Treaty of Brest-Litovsk (Ukraine–Central Powers)

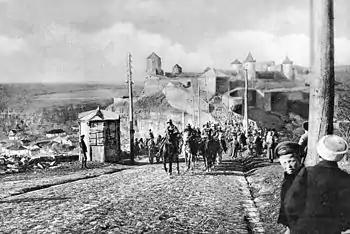
Austro-Hungarian troops entering Kamianets-Podilskyi after the treaty had been signed in Brest-Litovsk (Austria-Hungary War Press bureau)

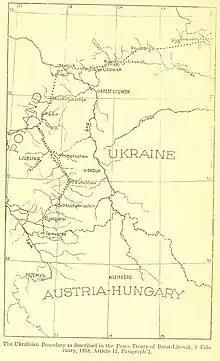
Northwestern boundary of Ukraine by the Treaty of Brest-Litovsk

The treaty immediately caused much opposition among Poles, particularly those in Austria-Hungary. Polish politicians in the Austrian Parliament immediately began their protests, paralysing it; civil servants began a strike; and spontaneous demonstrations took place in various cities and towns. Most notably, the Polish Auxiliary Corps refused to follow imperial orders, and, after the Battle of Rarańcza, broke through the front lines to join Polish forces in the Russian Civil War. Although the imperial and royal government in Vienna withdrew from parts of the treaty, the damage inflicted on any remaining sense of loyalty or trust towards the monarchy among the Poles was devastating and beyond repairability, while the pro-Habsburg and anti-independence faction of the Polish politicians participating in the government suffered total humiliation and irreversible discreditation in the eyes of the Polish population which ceased to regard any possible Austro-Polish Solution as a viable option, focusing instead entirely on re-establishing independence.